Myrina (Aeolis)

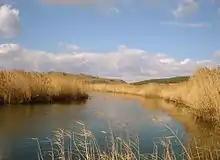
Ancient Myrina was located on the Beriki Tepe hill, on the left bank of the Pytikos River.

Myrina was one of the Aeolian cities on the western coast of Mysia, about 40 stadia to the southwest of Gryneion. The former bishopric is now a Latin Catholic titular see.